Sumidouro State Park

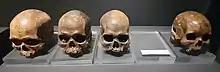
Lagoa Santa skulls collected by Peter Wilhelm Lund

The Danish naturalist Peter Wilhelm Lund conducted research in the area now covered by the park in the first half of the 19th century.